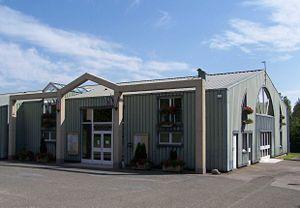
Mairie de Maulette (Yvelines, France)
Maulette est une commune française située dans le département des Yvelines en région Île-de-France.